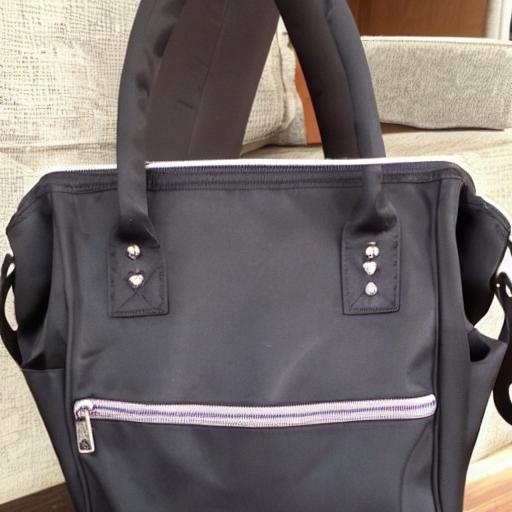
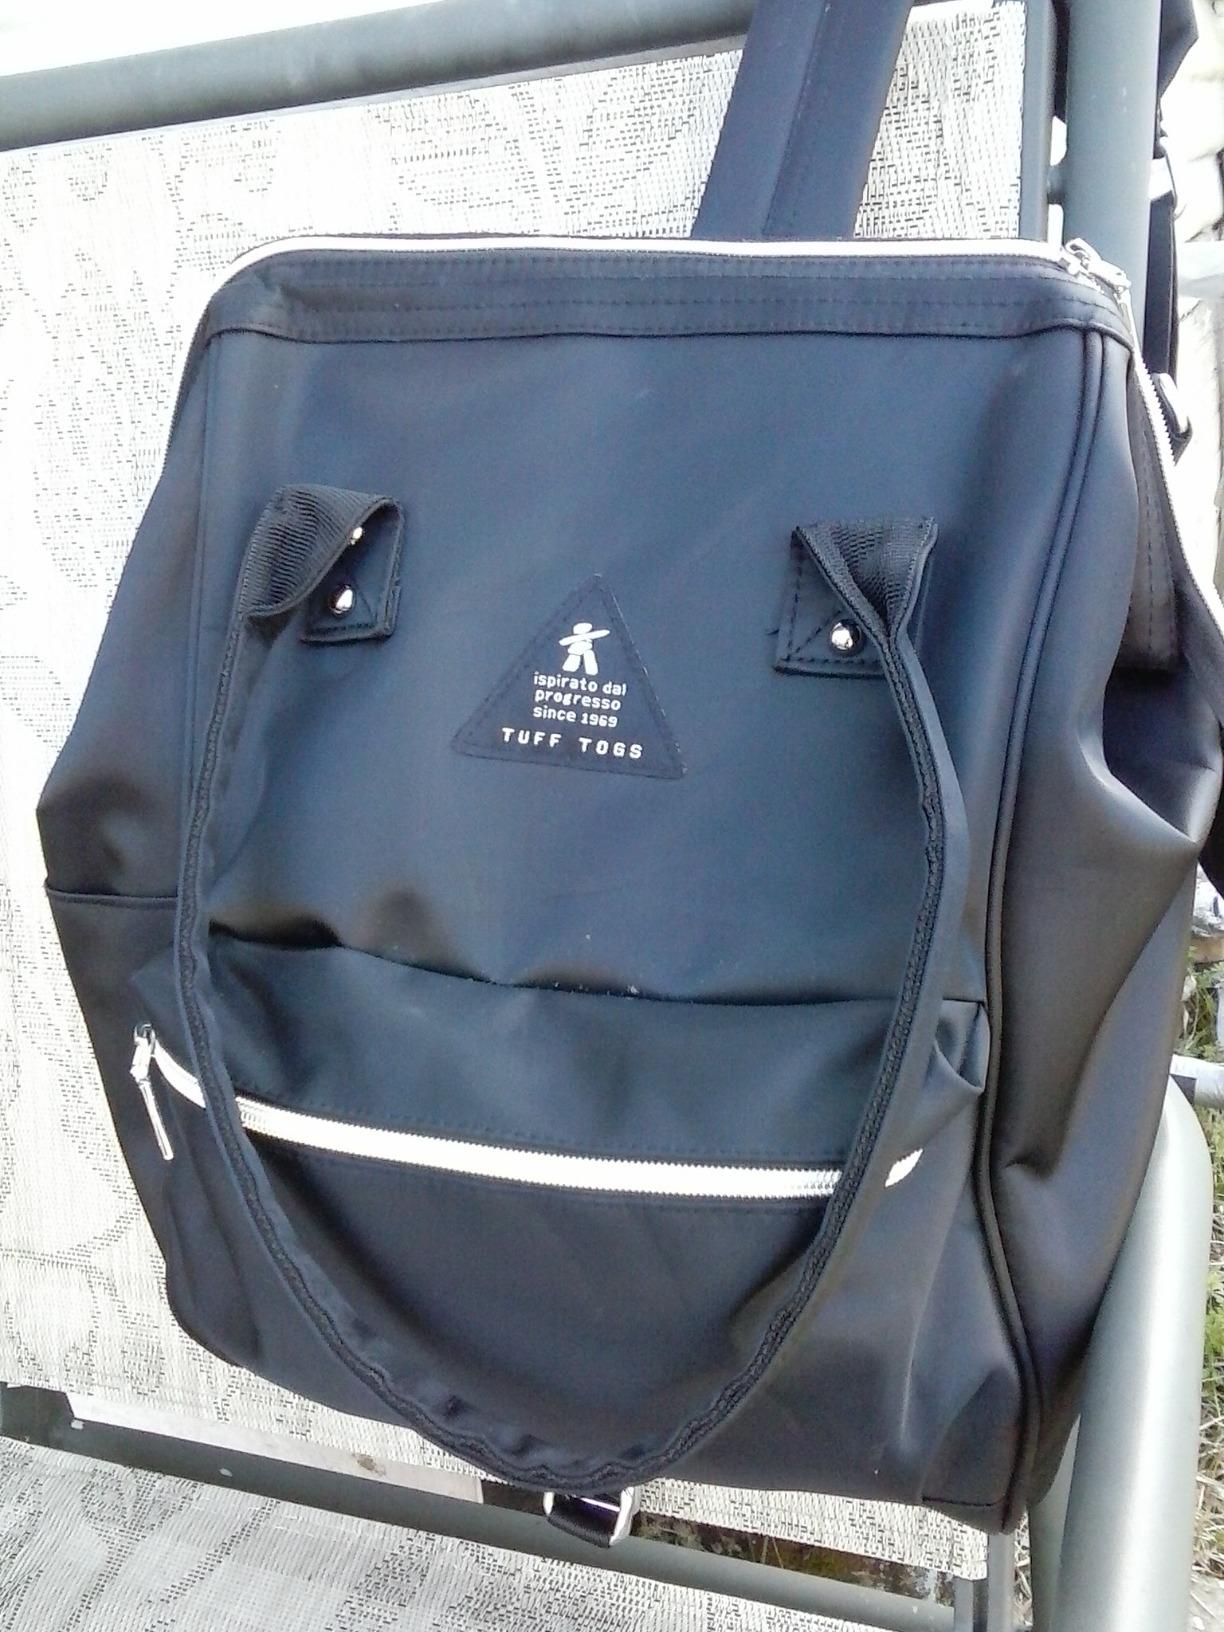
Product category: bag
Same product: no